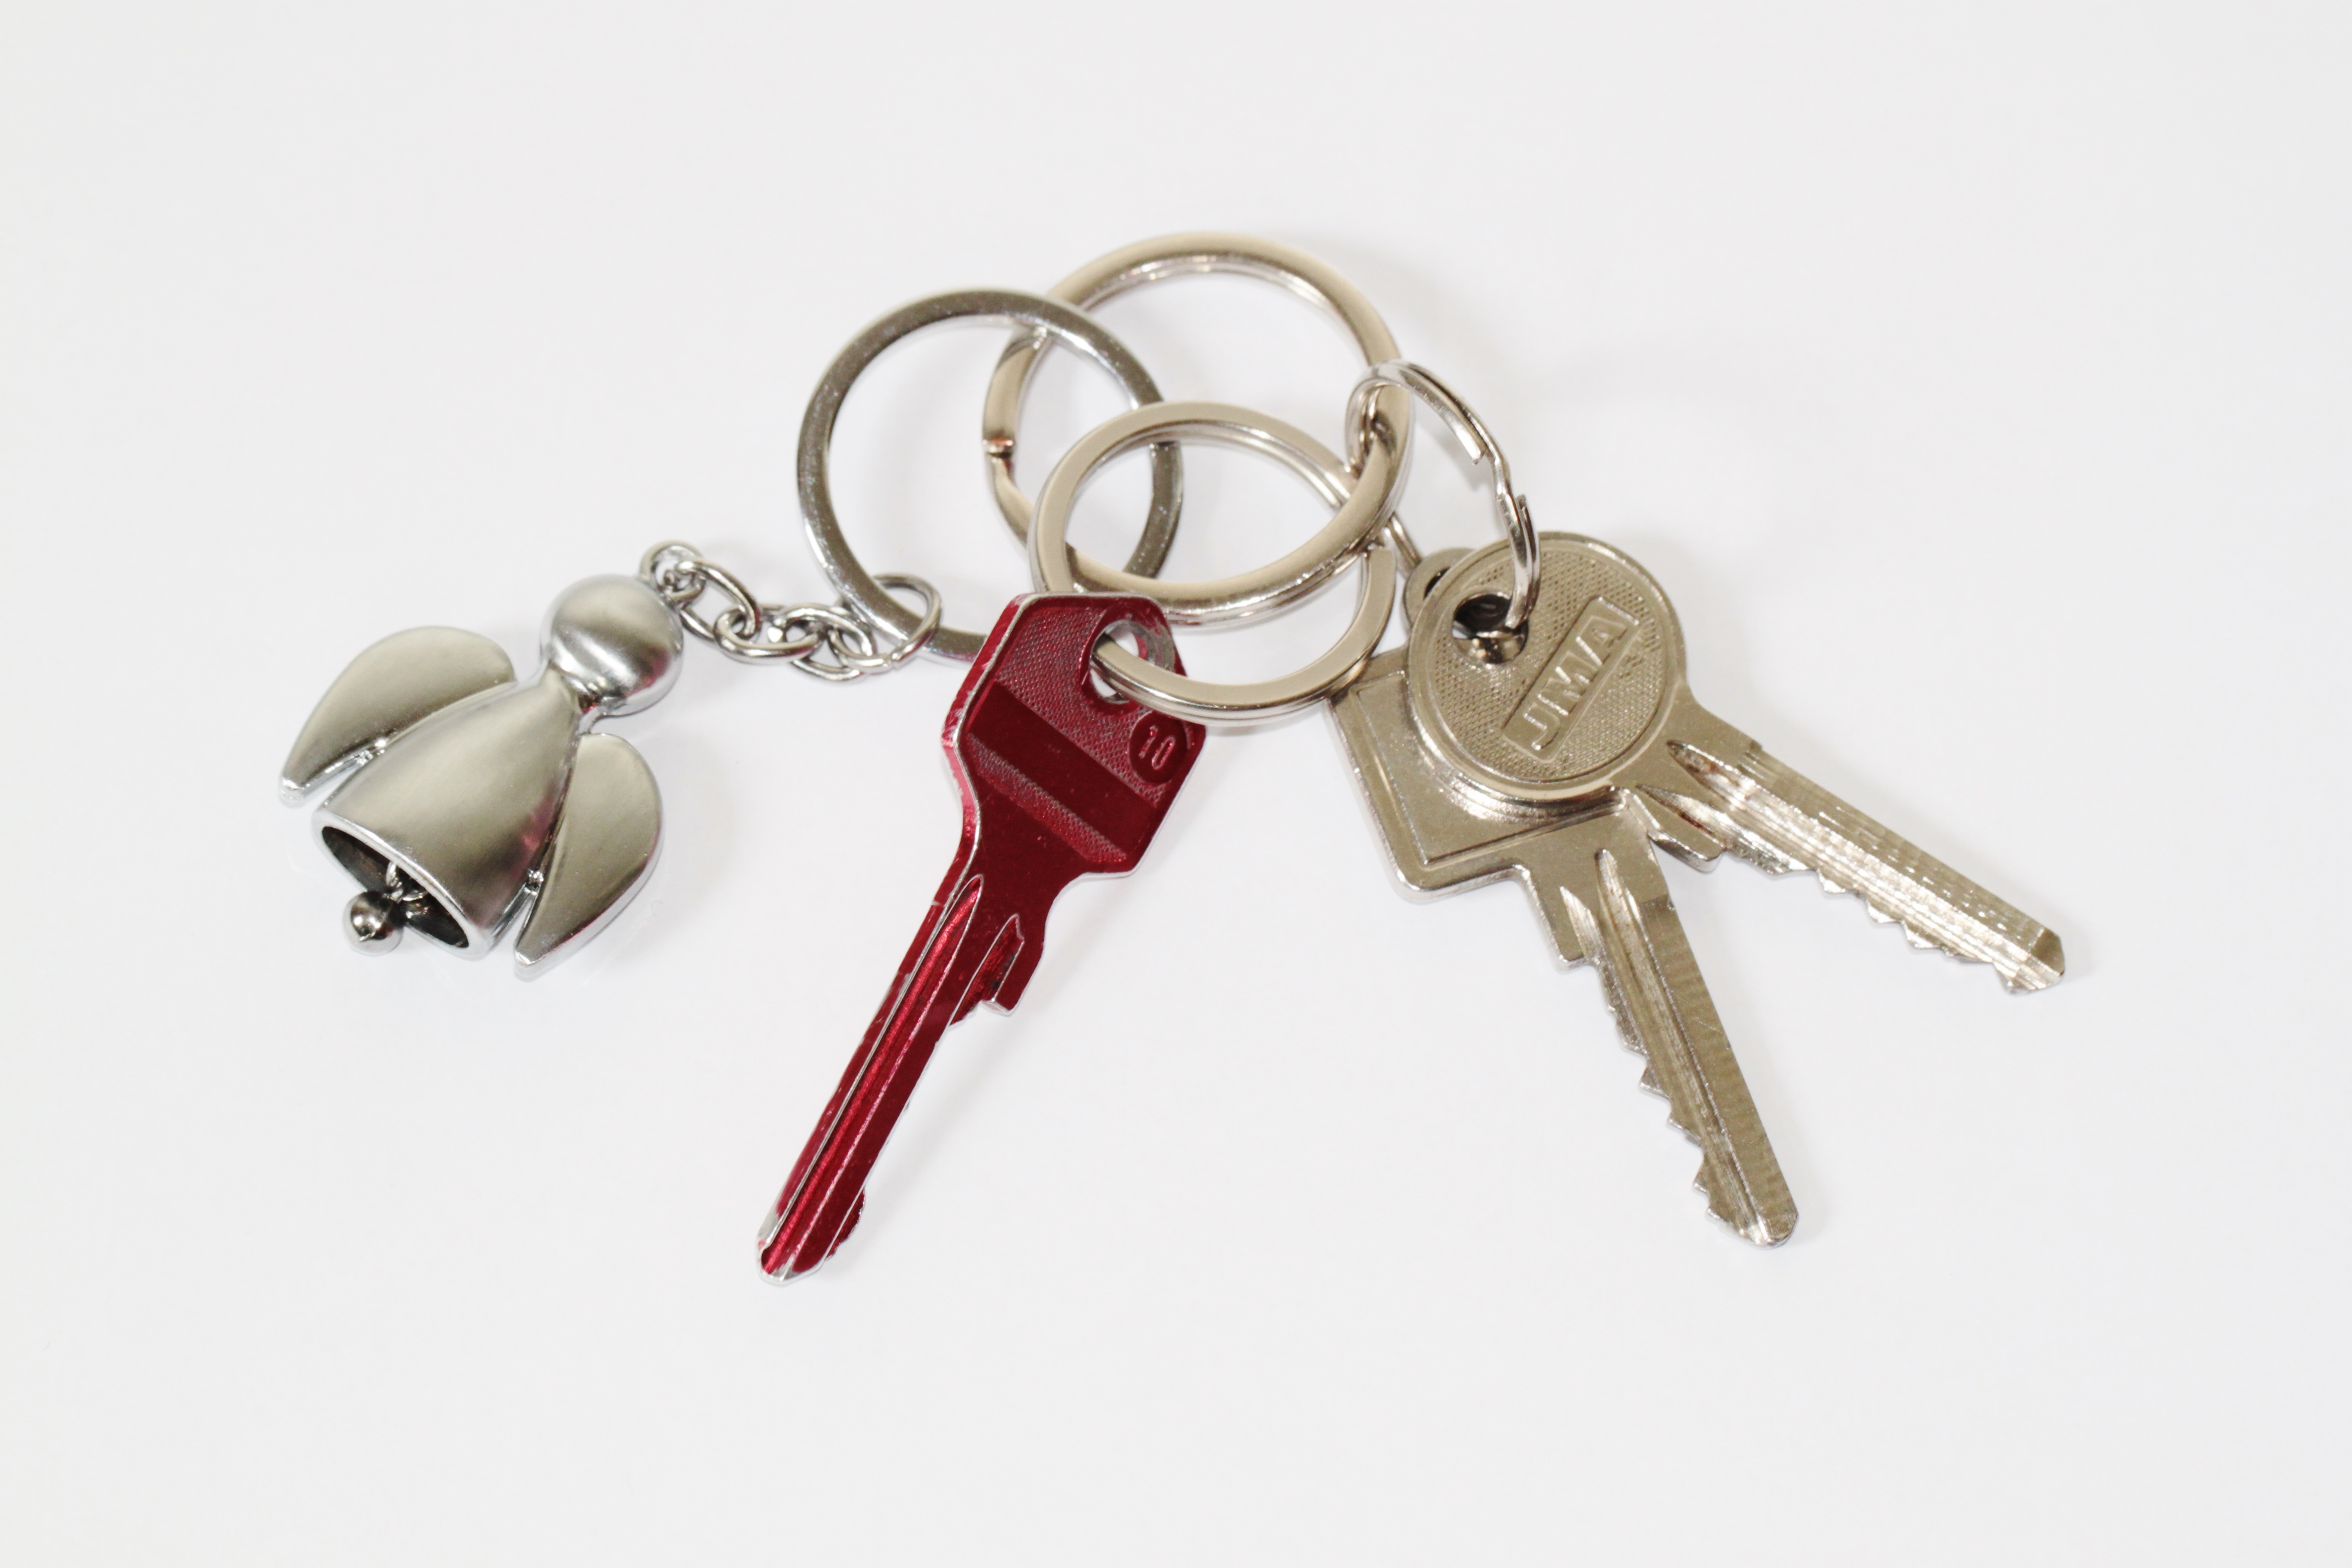
hand, open, chain, key, metal, security, keychain, stainless steel, angel, figure, iron, protection, rings, shut off, guardian angel, house keys, federal government, door key, close to, fashion accessory